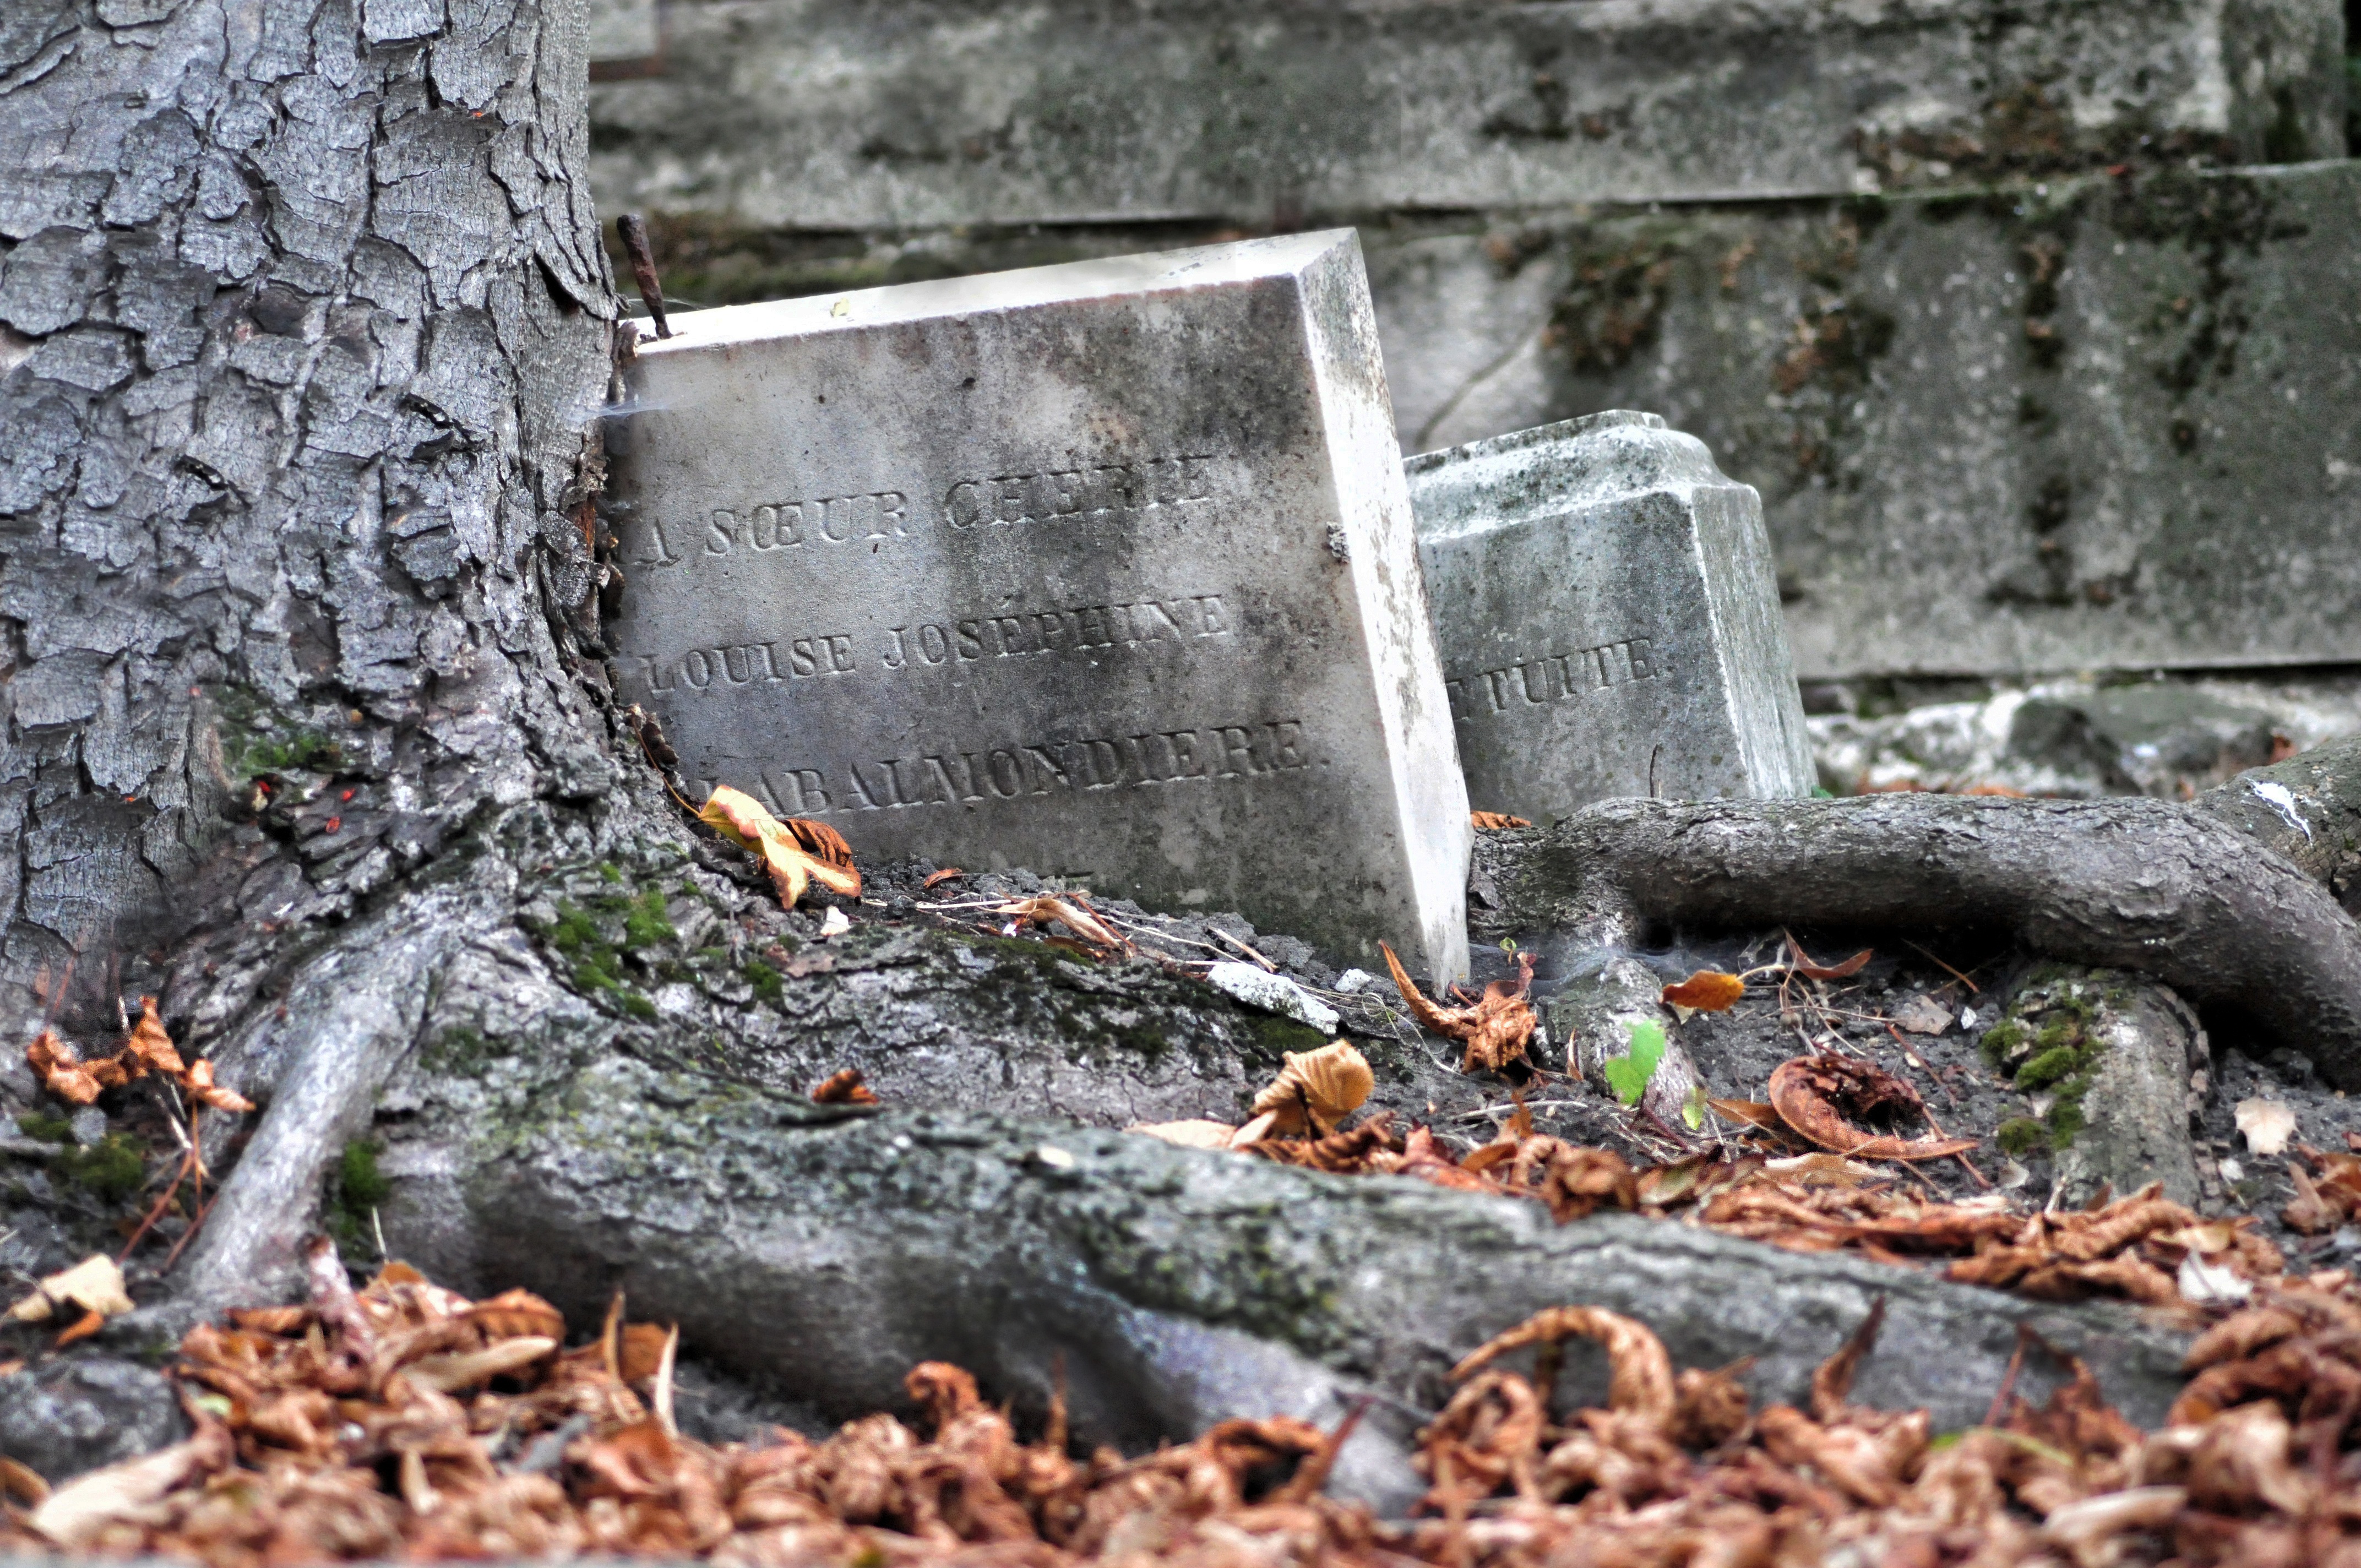
tree, wood, old, disrepair, cemetery, falls, roots, burial, damages